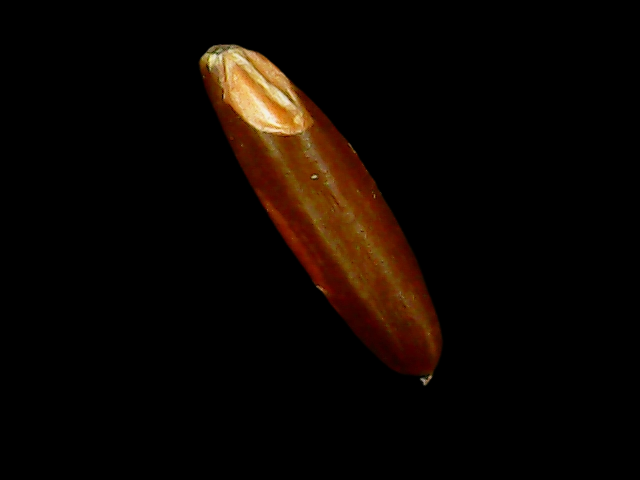
Rice variety: Binadhan20